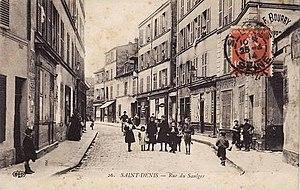
Carte postale de la rue du Saulger à Saint-Denis, par la suite renommée rue Jean-Jaurés, puis rasée dans les années 1970.
Les Aventures de Rabbi Jacob est un film comique franco-italien sorti en 1973, réalisé par Gérard Oury, sur un scénario de celui-ci et Danièle Thompson, avec la collaboration du rabbin Josy Eisenberg, et de Roberto de Leonardis. Il marque la quatrième et dernière collaboration entre Gérard Oury et Louis de Funès, dont les ennuis de santé ne permettent pas la réalisation de leur projet suivant, Le Crocodile.